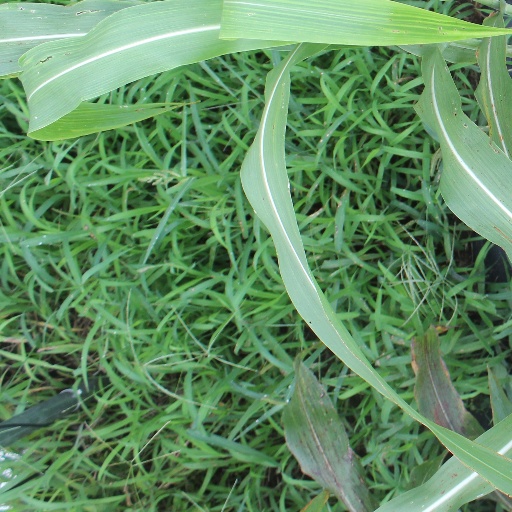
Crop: sorghum